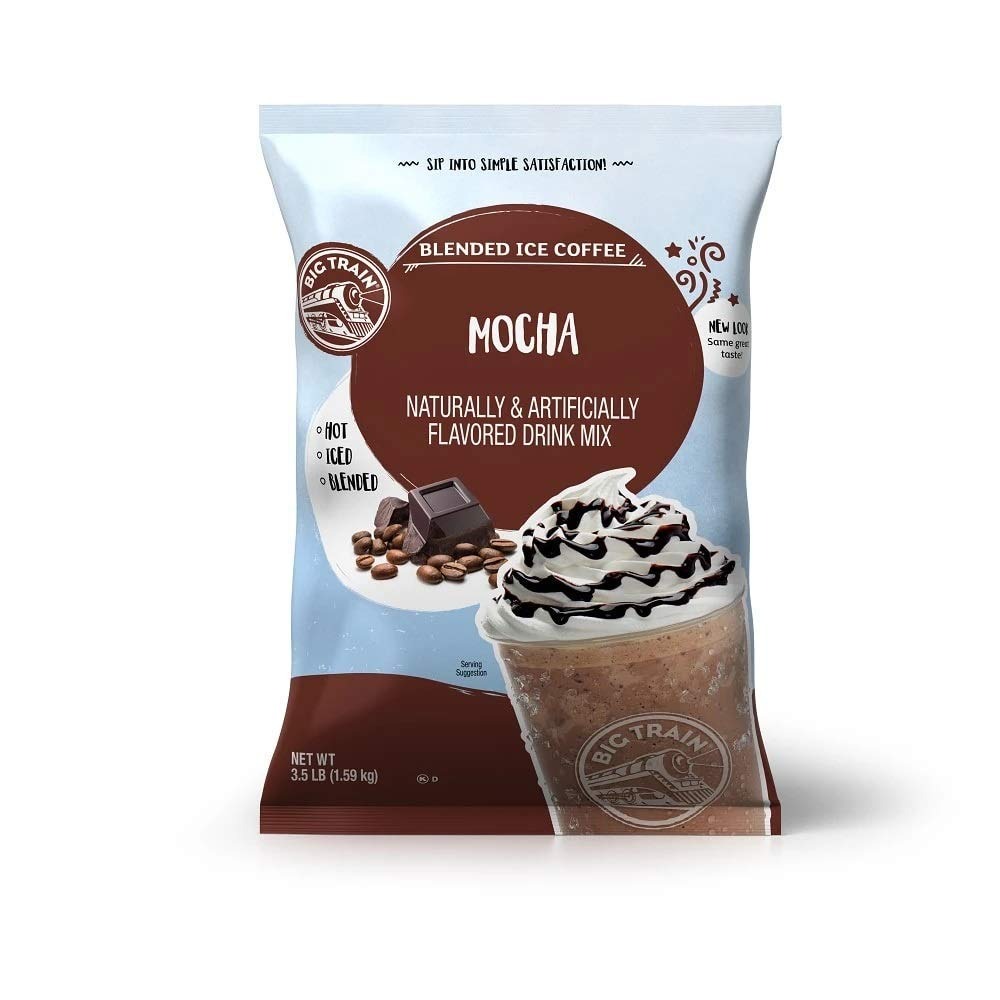
Item Name: Big Train Mocha 3.5 lb bulk
Bullet Point: Mocha Blended Ice Coffee frappe mix from Big Train is one of our best selling products. This incredibly popular beverage has captivated coffee lovers all over the world with our artfully blended mix of rich chocolate and Arabica coffee.
Product Description: A delicious, refreshing blend of Arabica coffee & sumptuous flavors. To make this rejuvinatingly delightful blended ice coffee drink, just mix a few scoops with water, milk, or coffee in your blender, top with whipped cream, and enjoy!
Value: 56.0
Unit: Fl Oz

Price: 27.38